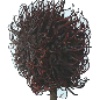
Label: Rambutan 1